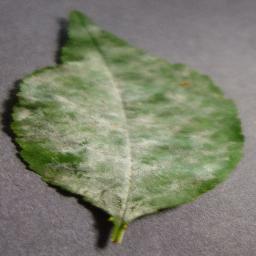
Label: Cherry___Powdery_mildew